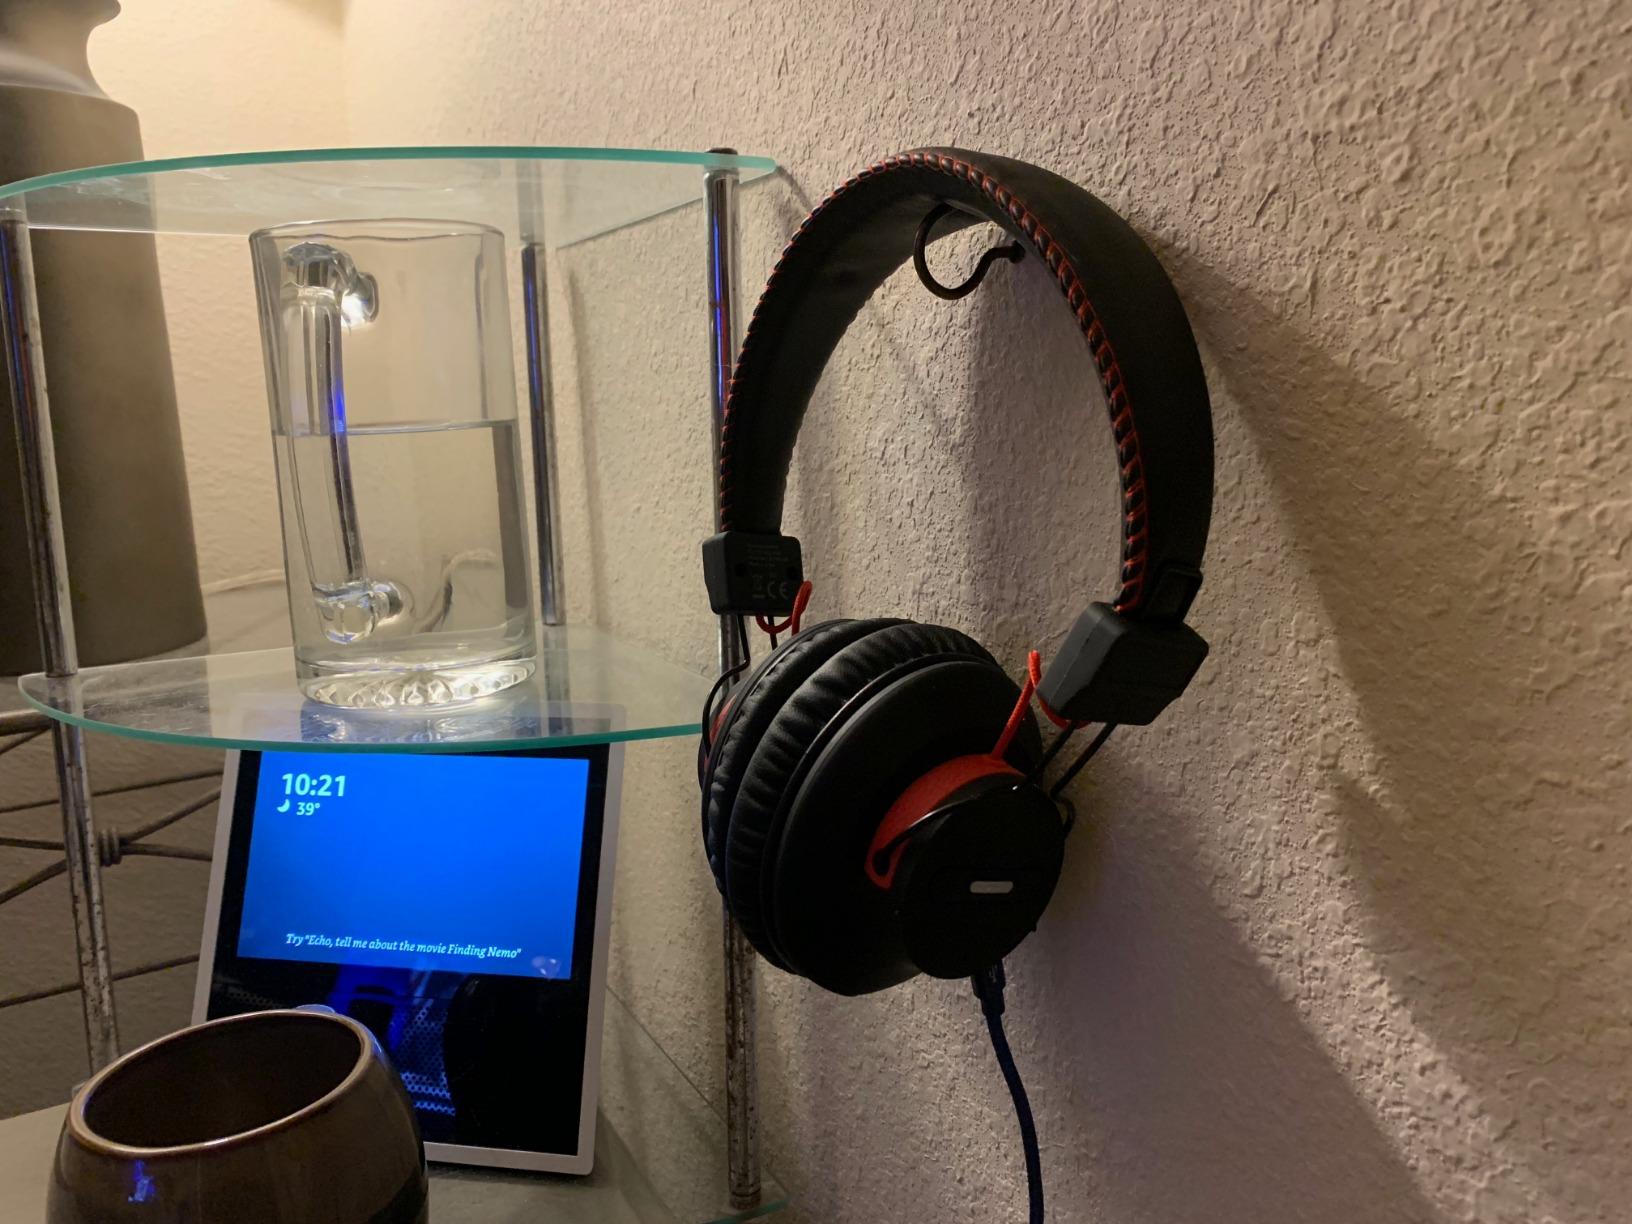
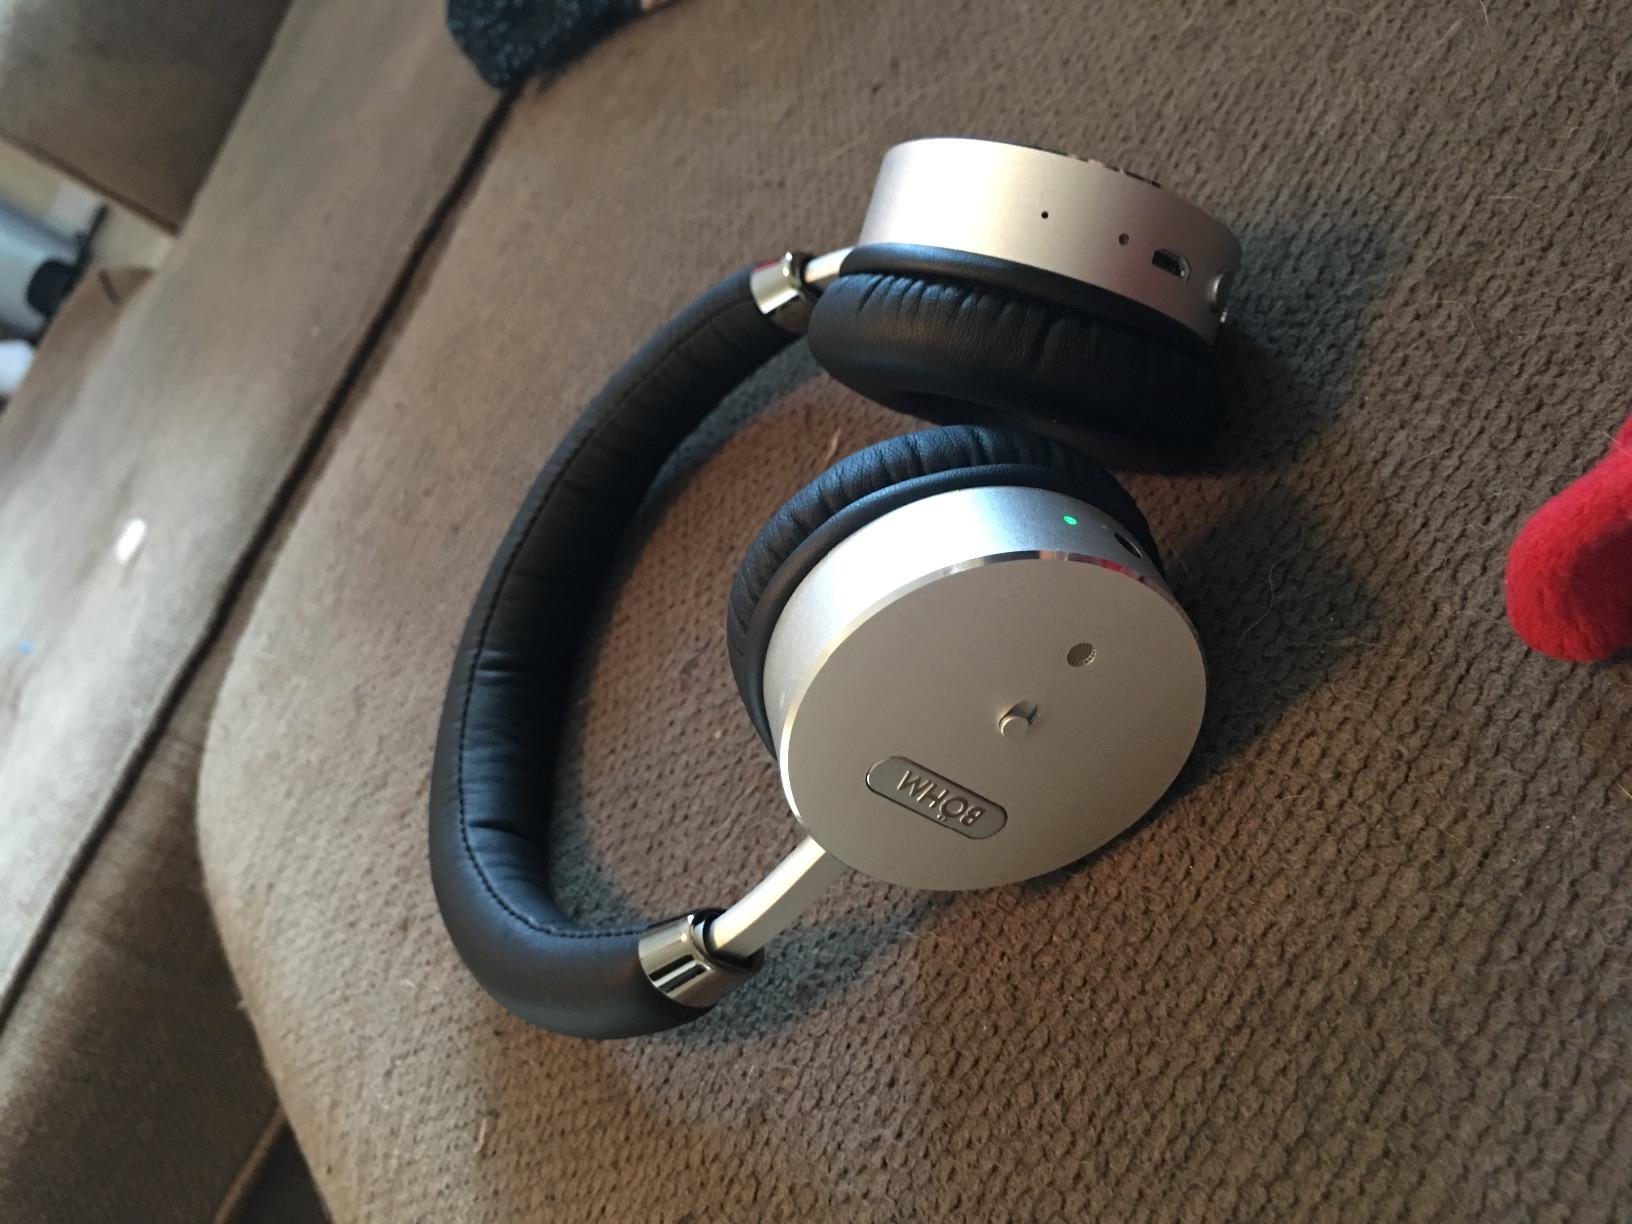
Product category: headphones
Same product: no